Sulkavan Suursoudut

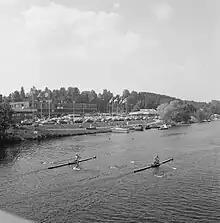
15th race in 1982

The first competition was held in 1968 with 38 competitors. The winner was 67-year-old Einari Luukkonen in a time of 8 hours, 29 minutes, and 40 seconds.